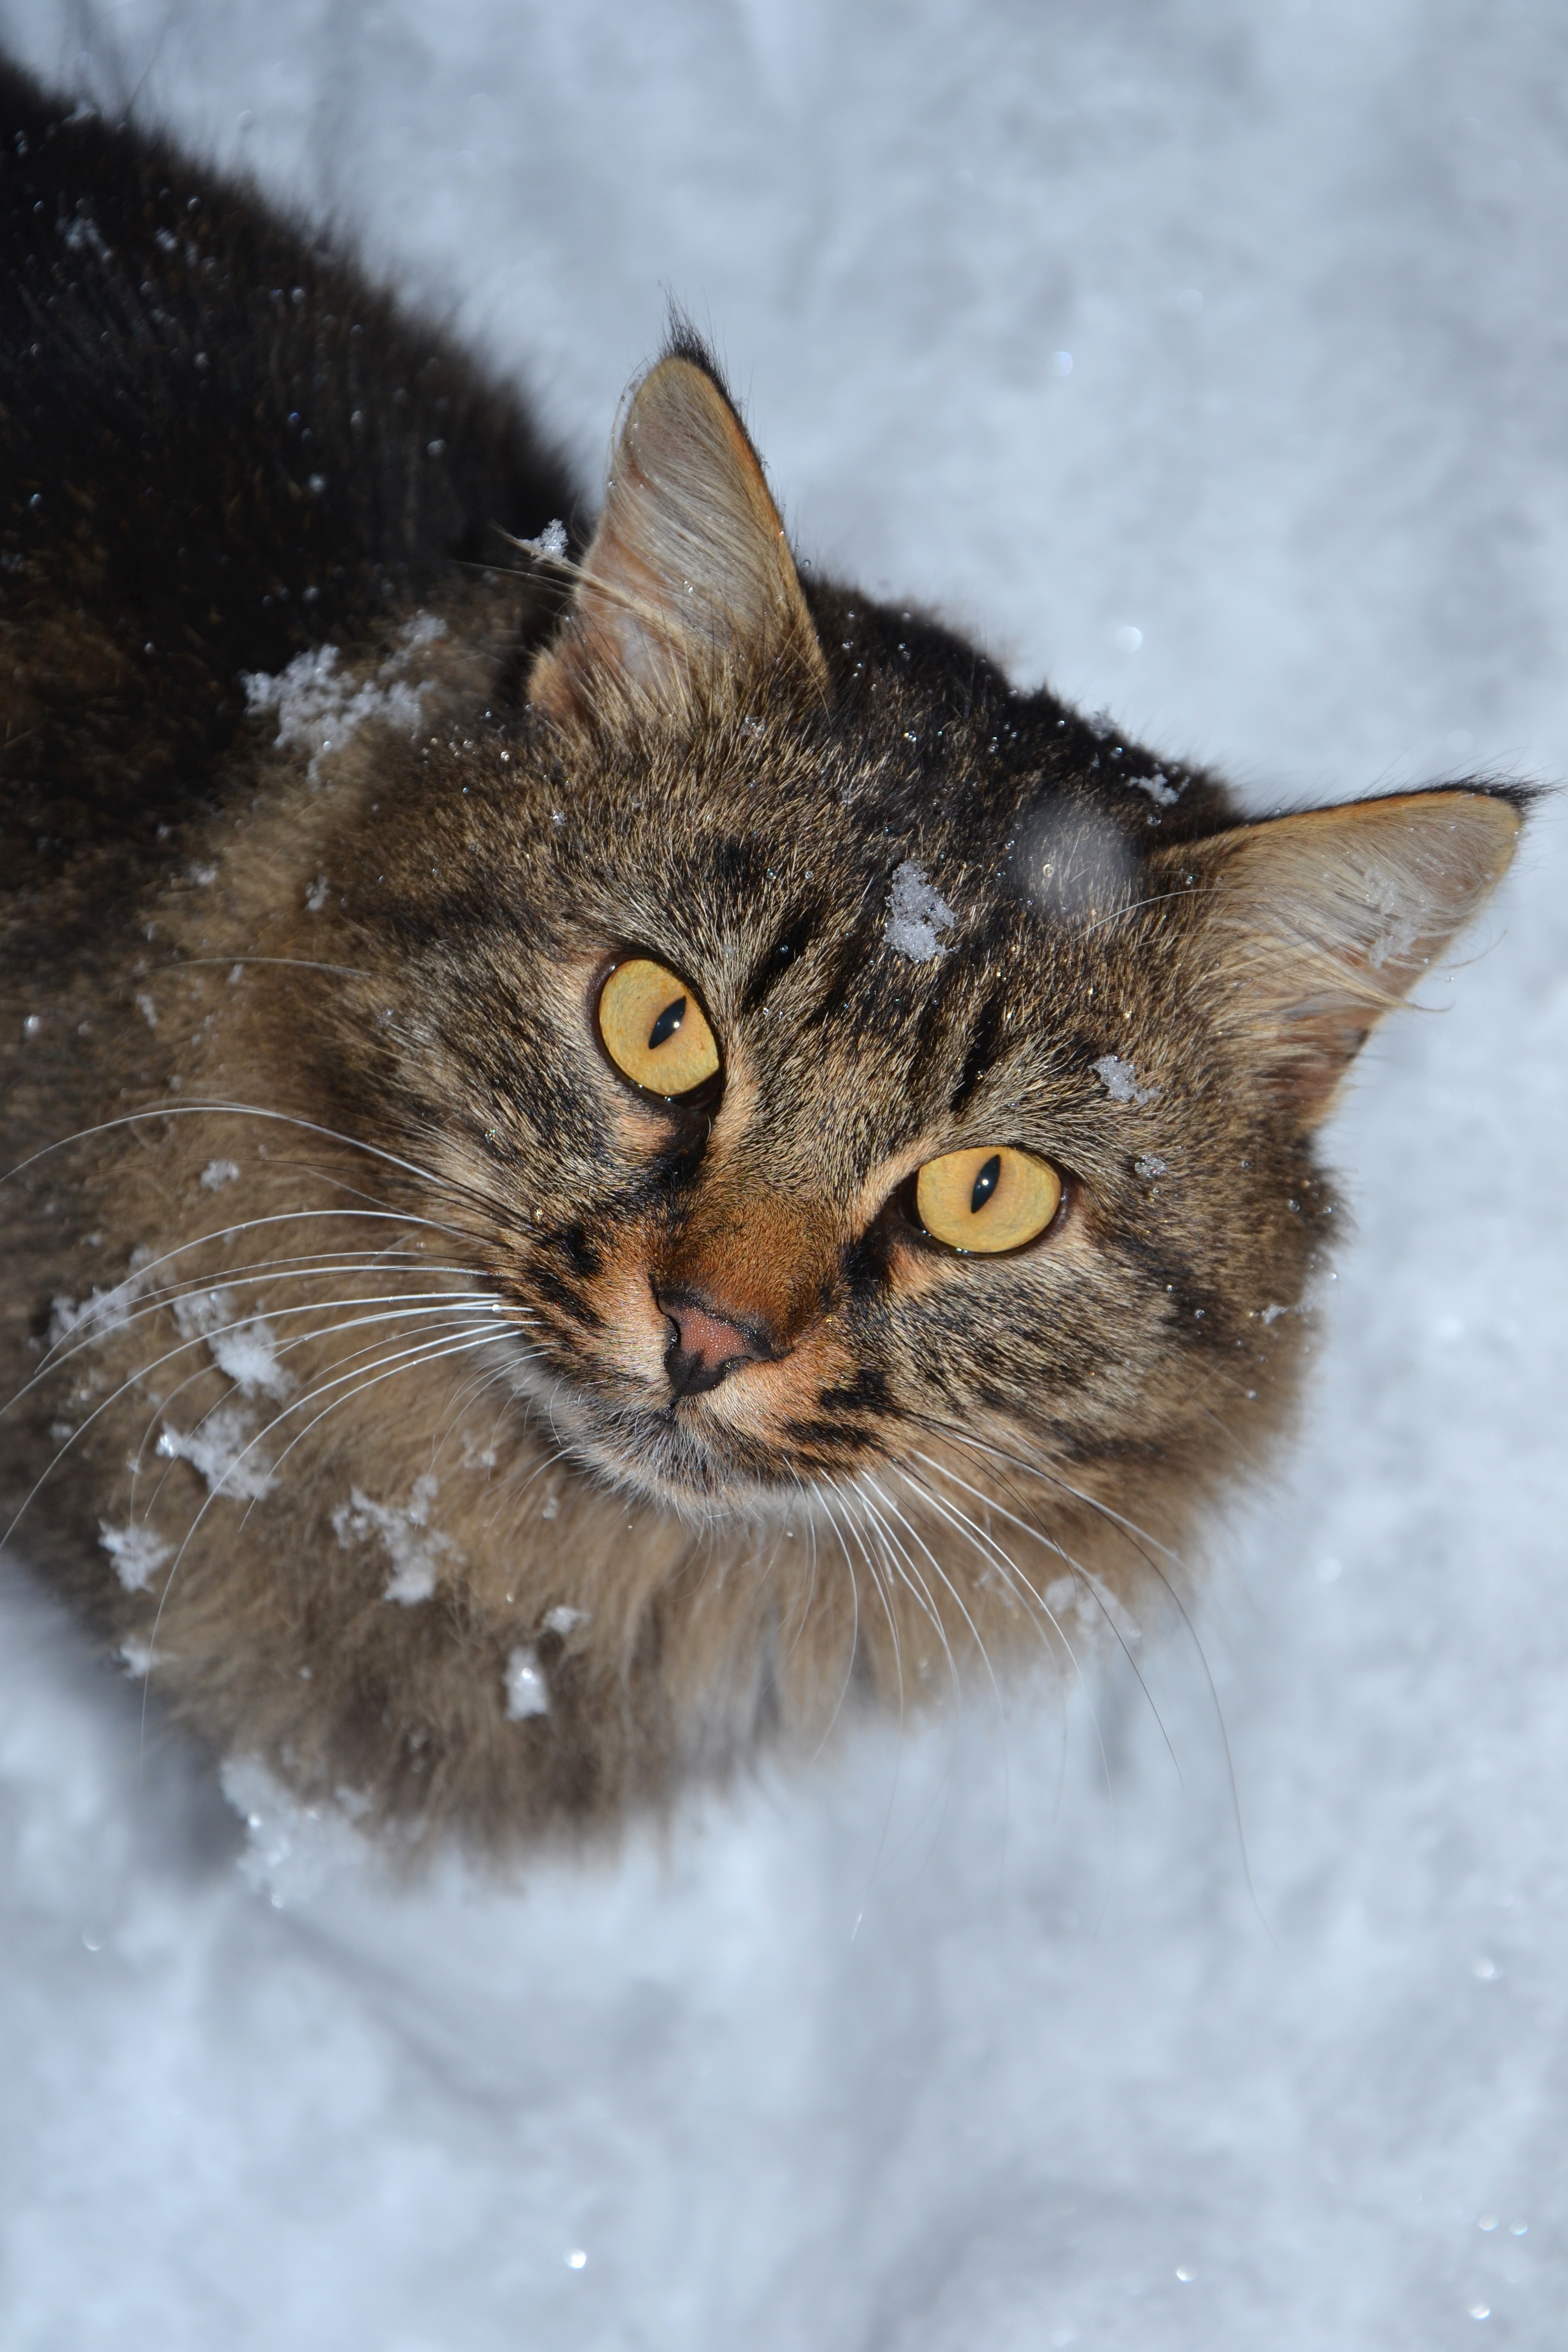
nature, snow, cold, winter, view, frost, animal, cute, pet, kitten, cat, mammal, fauna, stroll, close up, sad, cats, whiskers, furry, vertebrate, cat eyes, snowflakes, serious, snowdrifts, tabby cat, bad weather, yellow eyes, wild cat, small to medium sized cats, cat like mammal, cat siberian